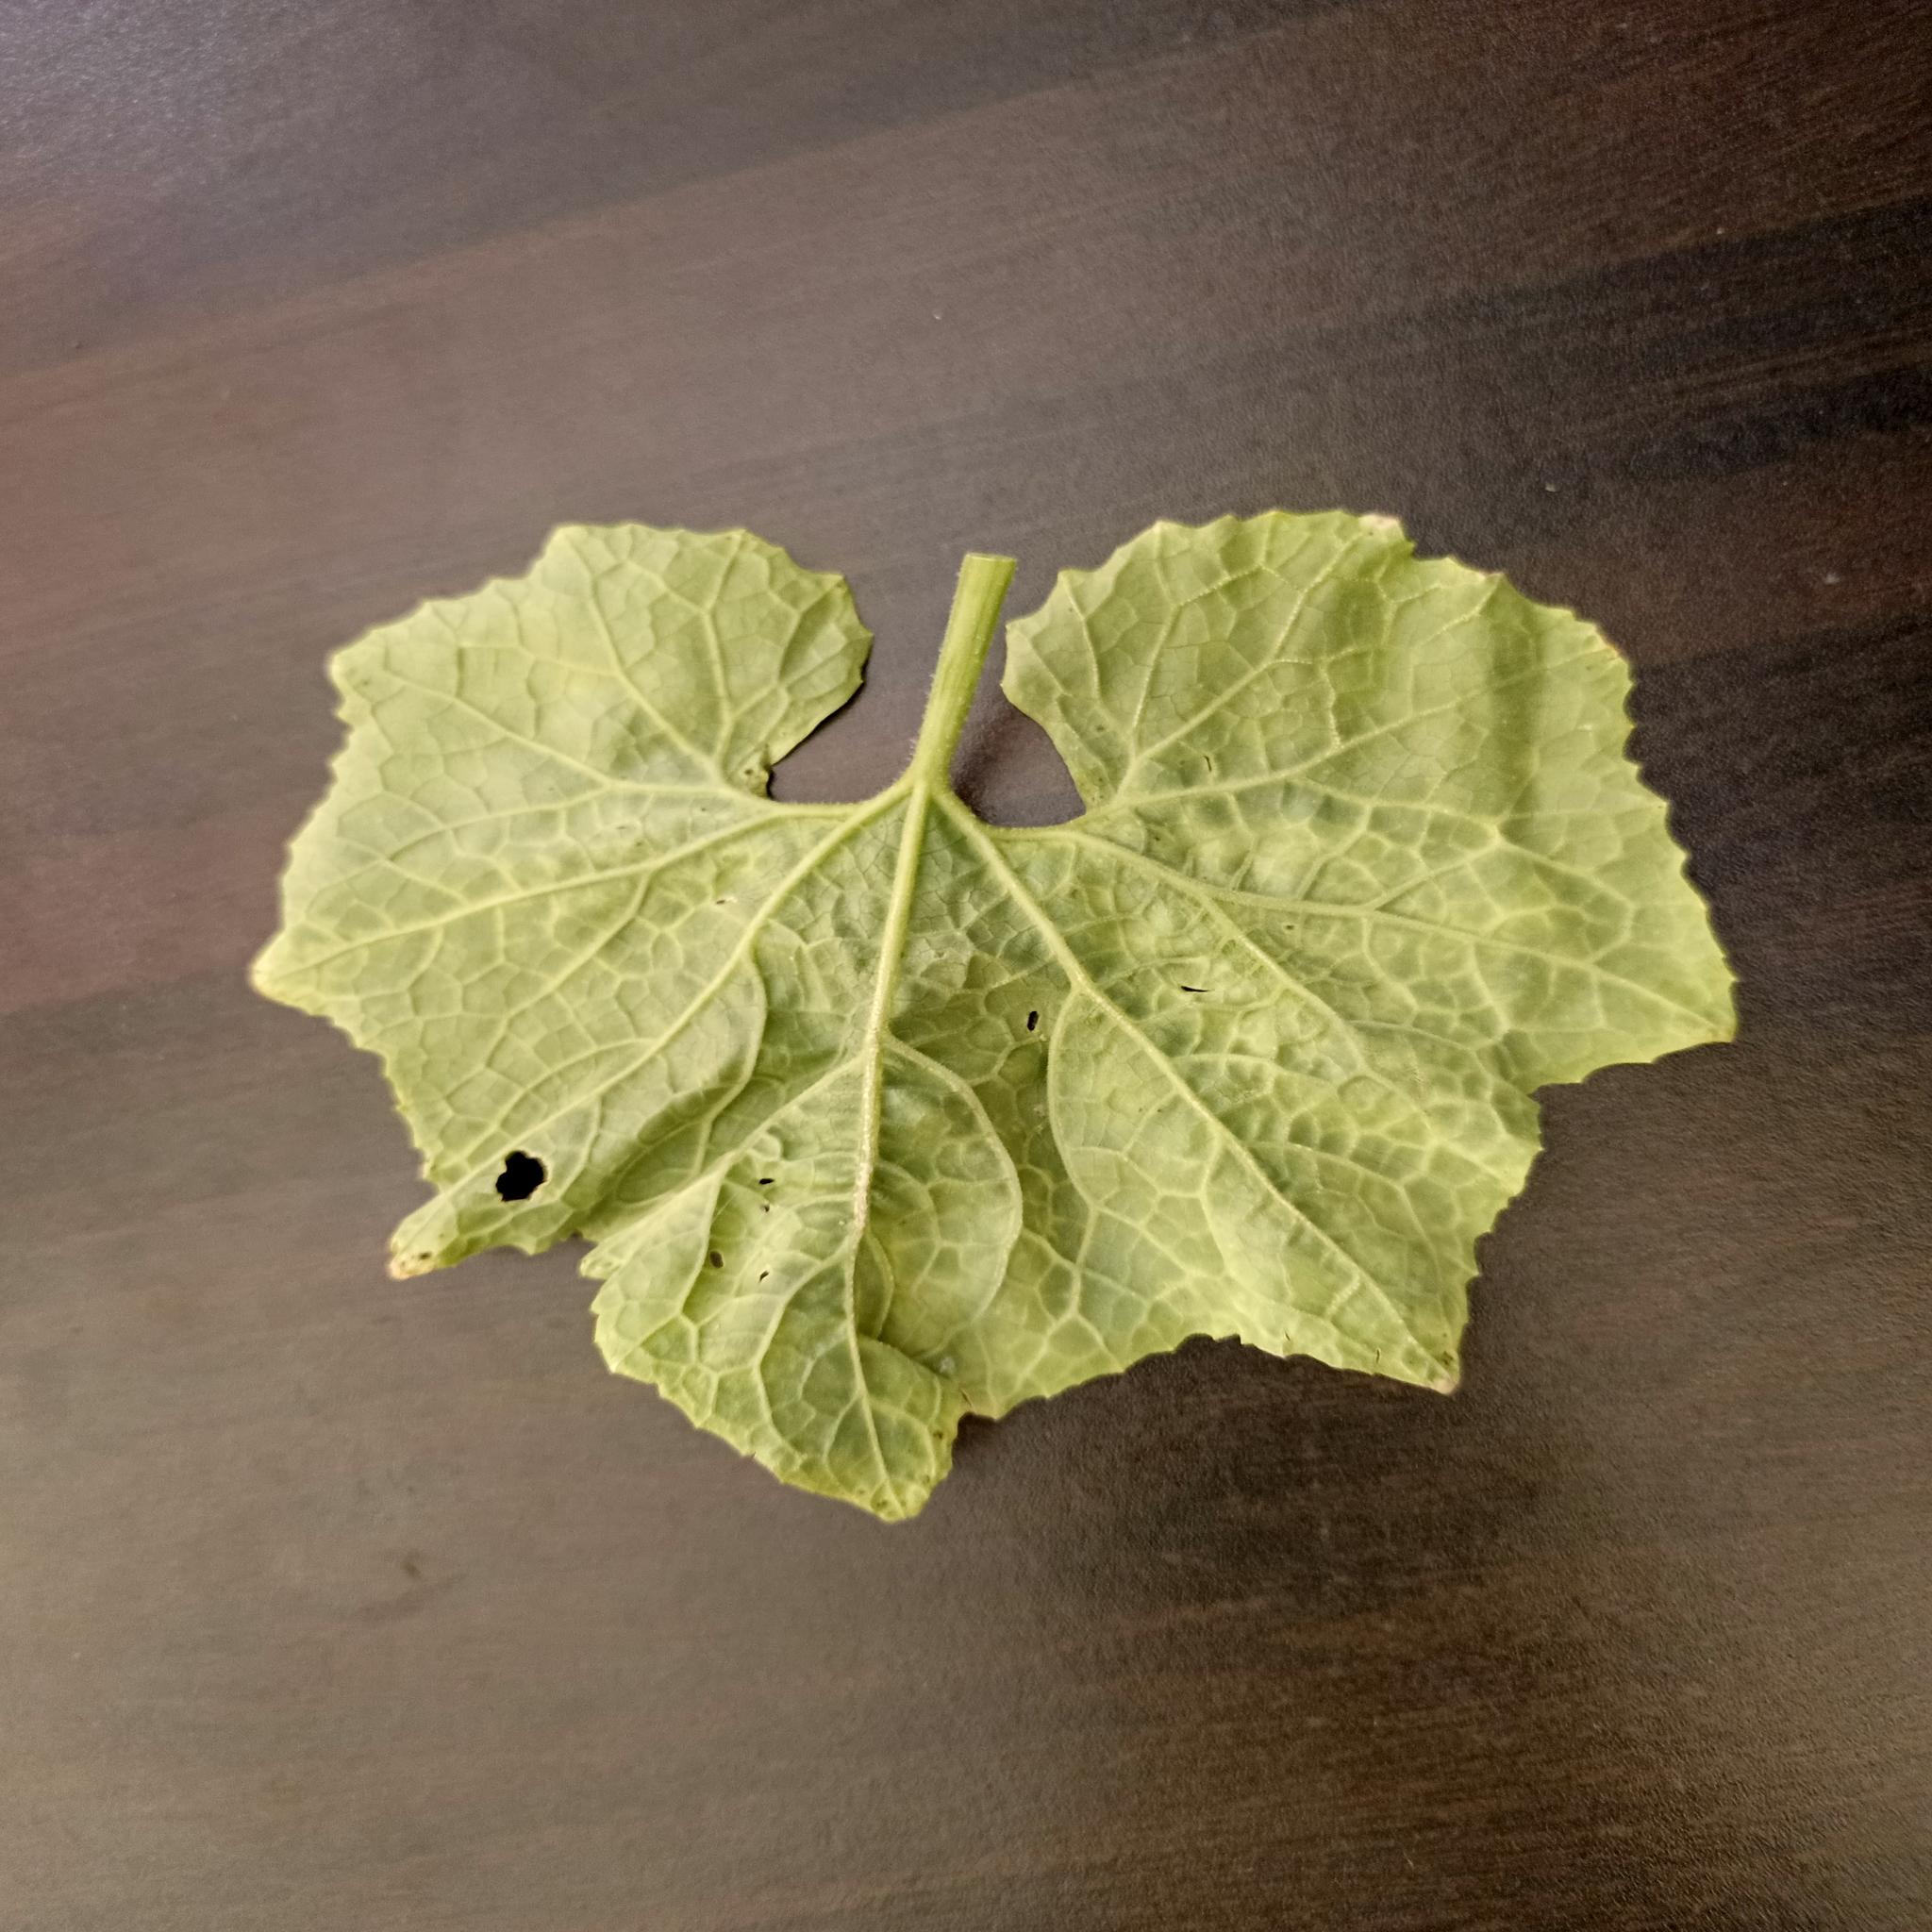
Label: Downy mildew